The Most Secret Method

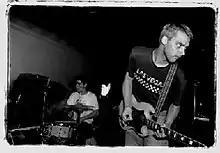
Ryan Nelson (left) and Marc Nelson (right) during a live performance.

The Most Secret Method was an American post-hardcore band formed in Washington, D.C., in 1995. Combining styles from groups of the first wave of punk with newer indie rock influences, the band was a major part of the vanguard which represented the D.C. music scene's new direction in the aftermath of the Revolution Summer movement. In addition to their music, the Most Secret Method developed a signature visual art style on their concert posters and 1998 album, "Get Lovely", thanks to drums player Ryan Nelson.